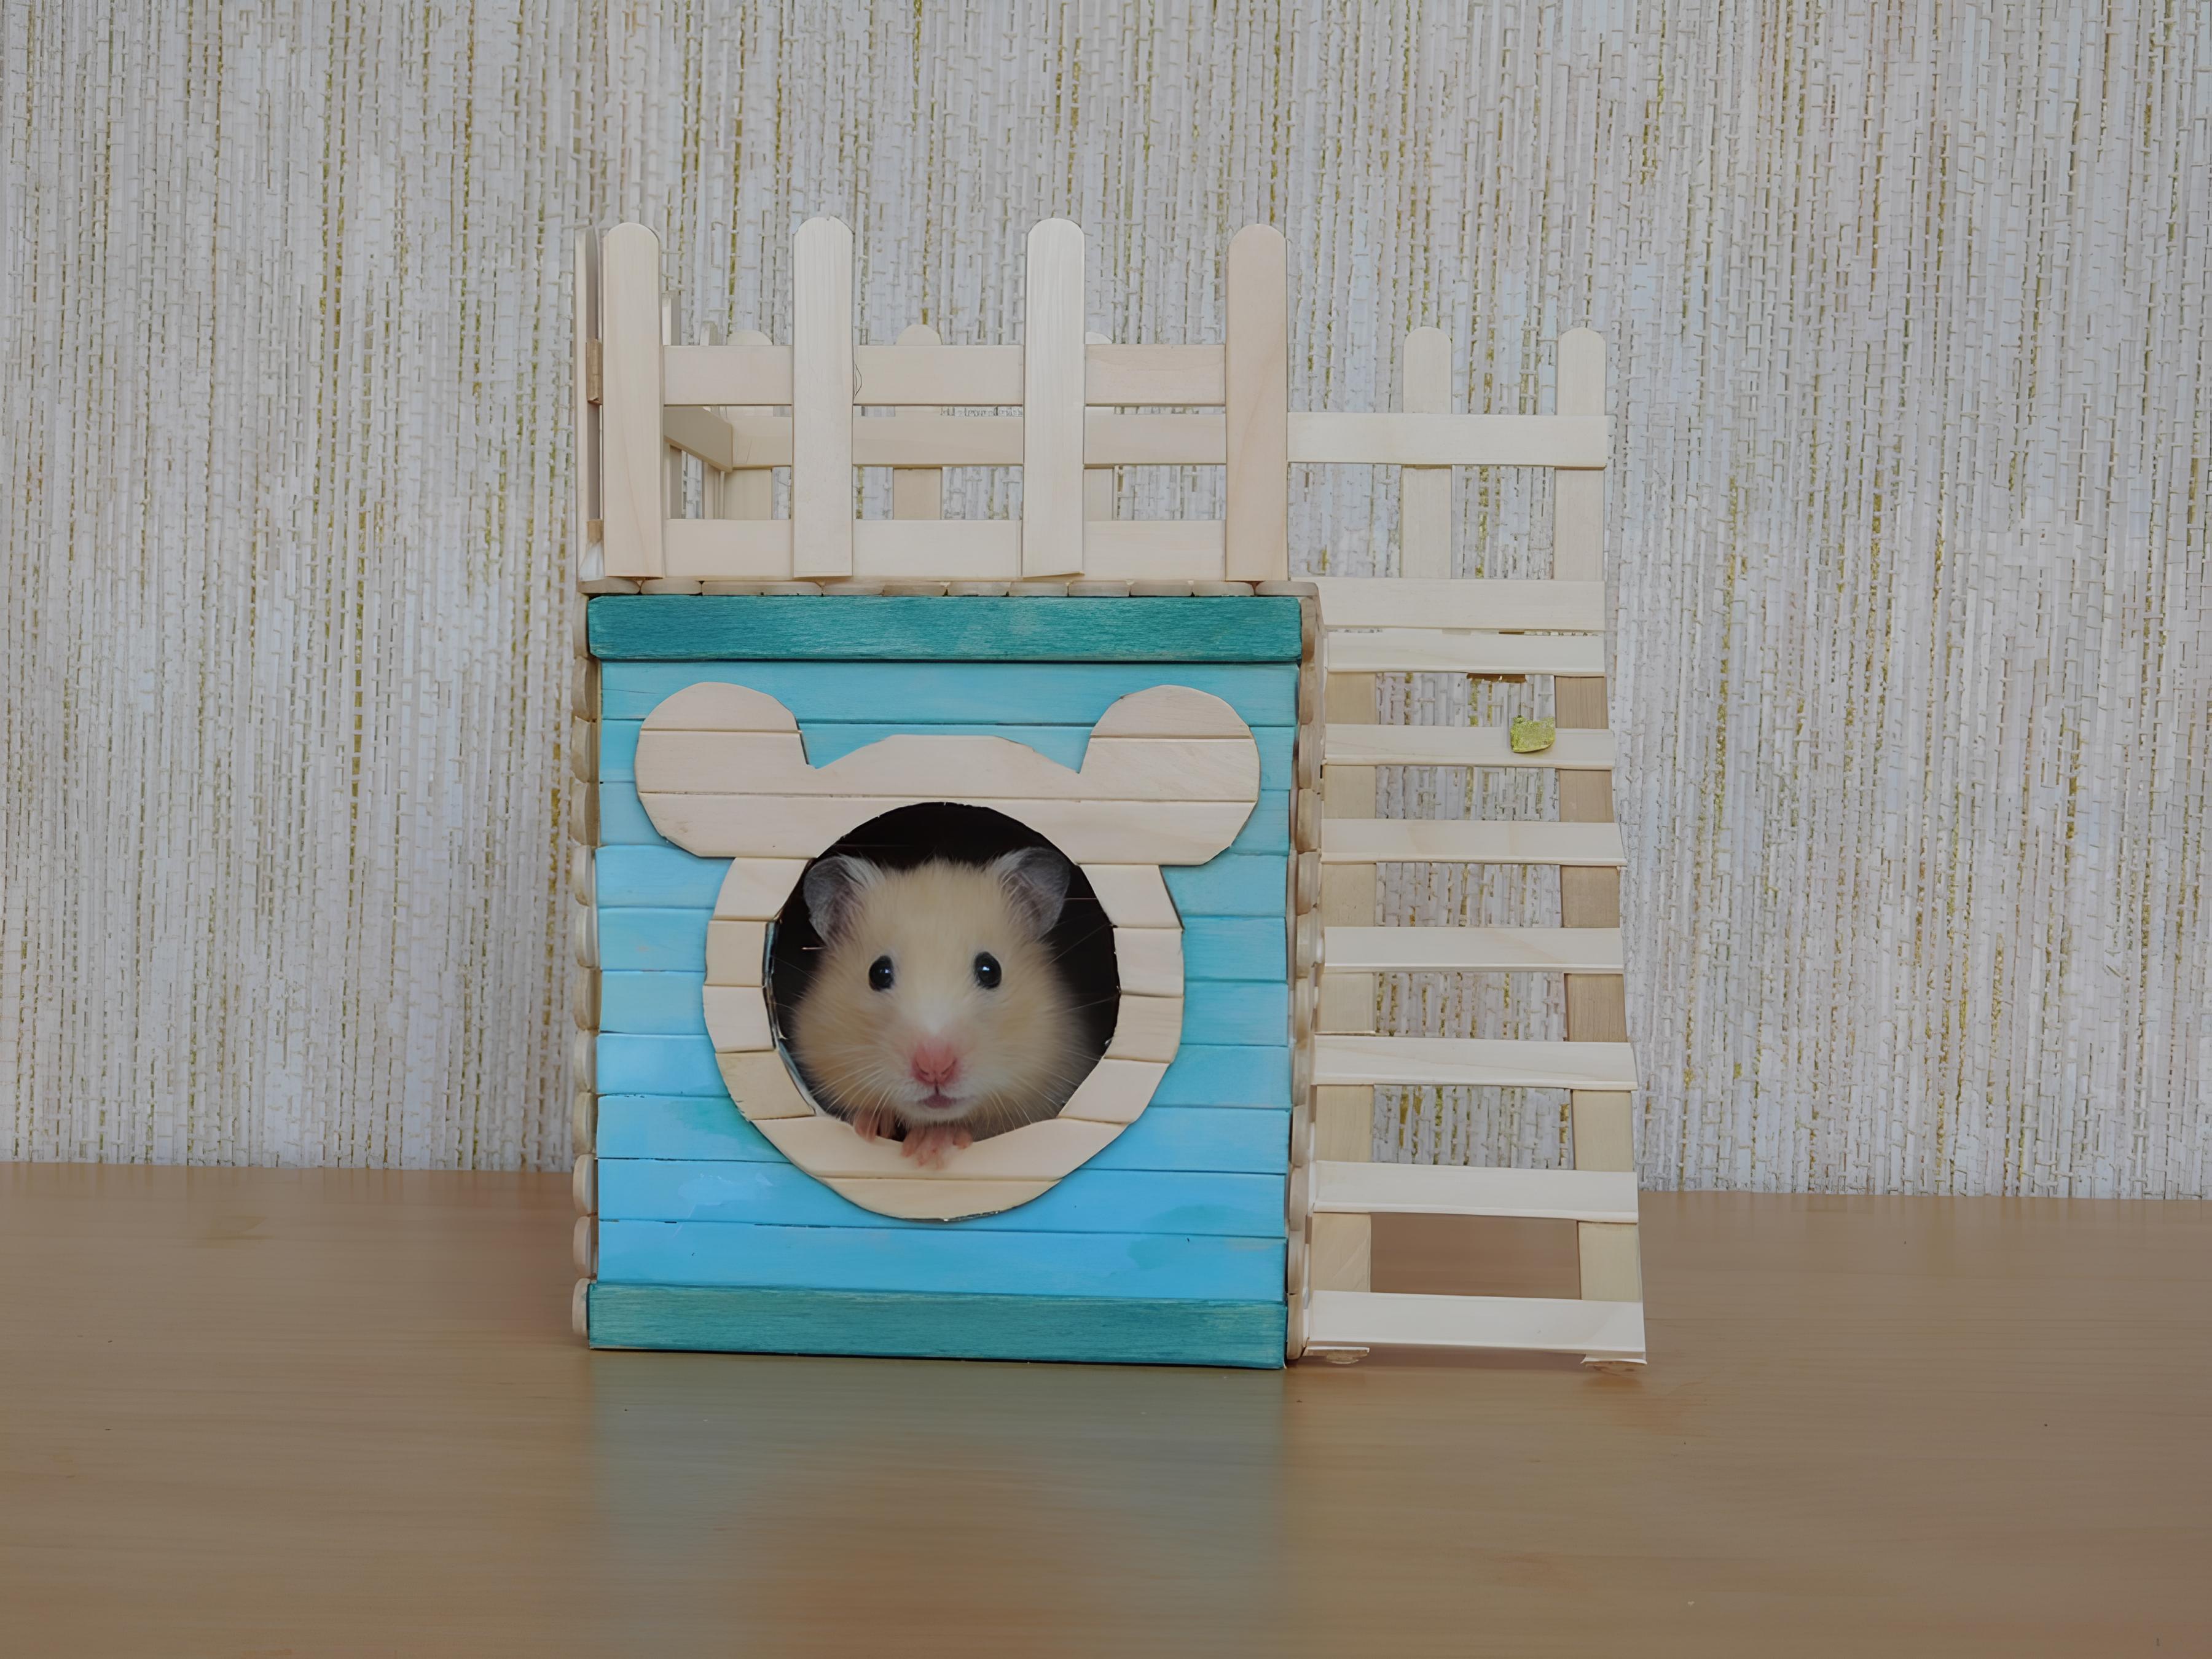
pets, product, textile, rectangle, wood, fawn, stuffed toy, art, baby toys, linens, plush, font, room, baby products, hardwood, fur, shelf, muroidea, paper, paper product, shelving, rodent, magenta, pattern, craft, teddy bear, circle, pest